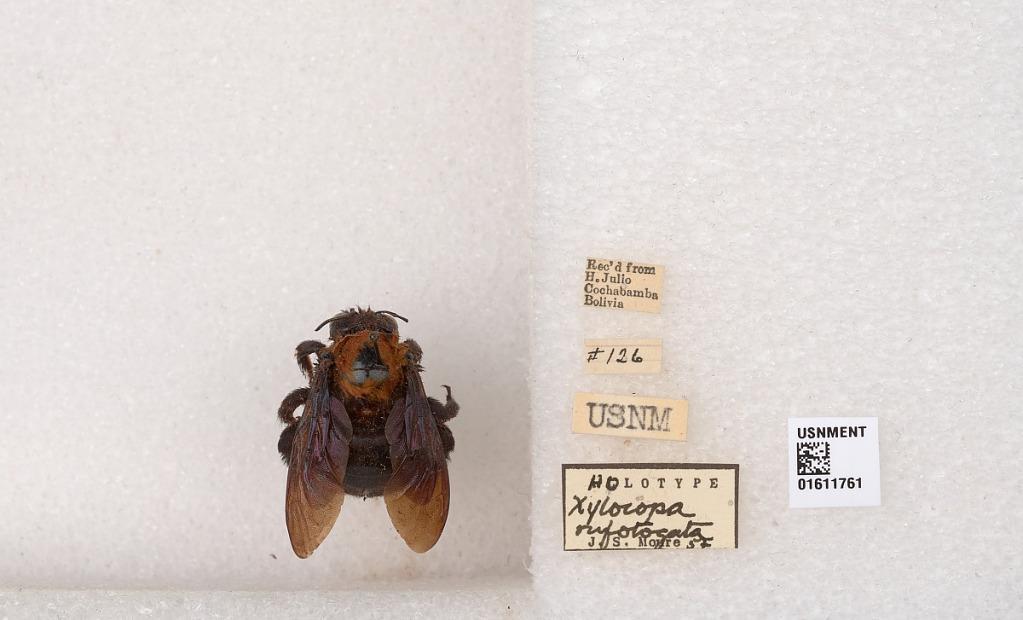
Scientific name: Xylocopa
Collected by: M. Alvarenga
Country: Bolivia
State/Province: Cercado
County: Cochabamba
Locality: Cochabamba
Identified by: Moure, J. S.